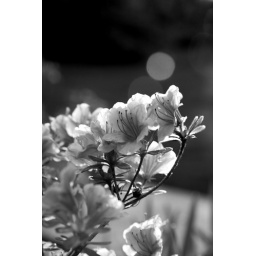
These are some bright pink flowers in the garden...the colour is lovley but it looked better in b&amp;amp;w :)